Hugh Shield

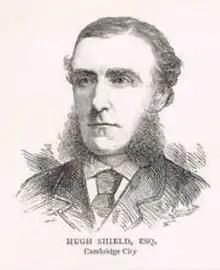
Shield in 1880

Hugh Shield (12 October 1831 – 24 November 1903) was an English academic, barrister and Liberal Party politician who sat in the House of Commons from 1880 to 1885.